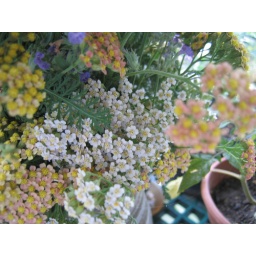
A bouquet the man made for me while working in the garden. He made the striped pot, too, when in college.